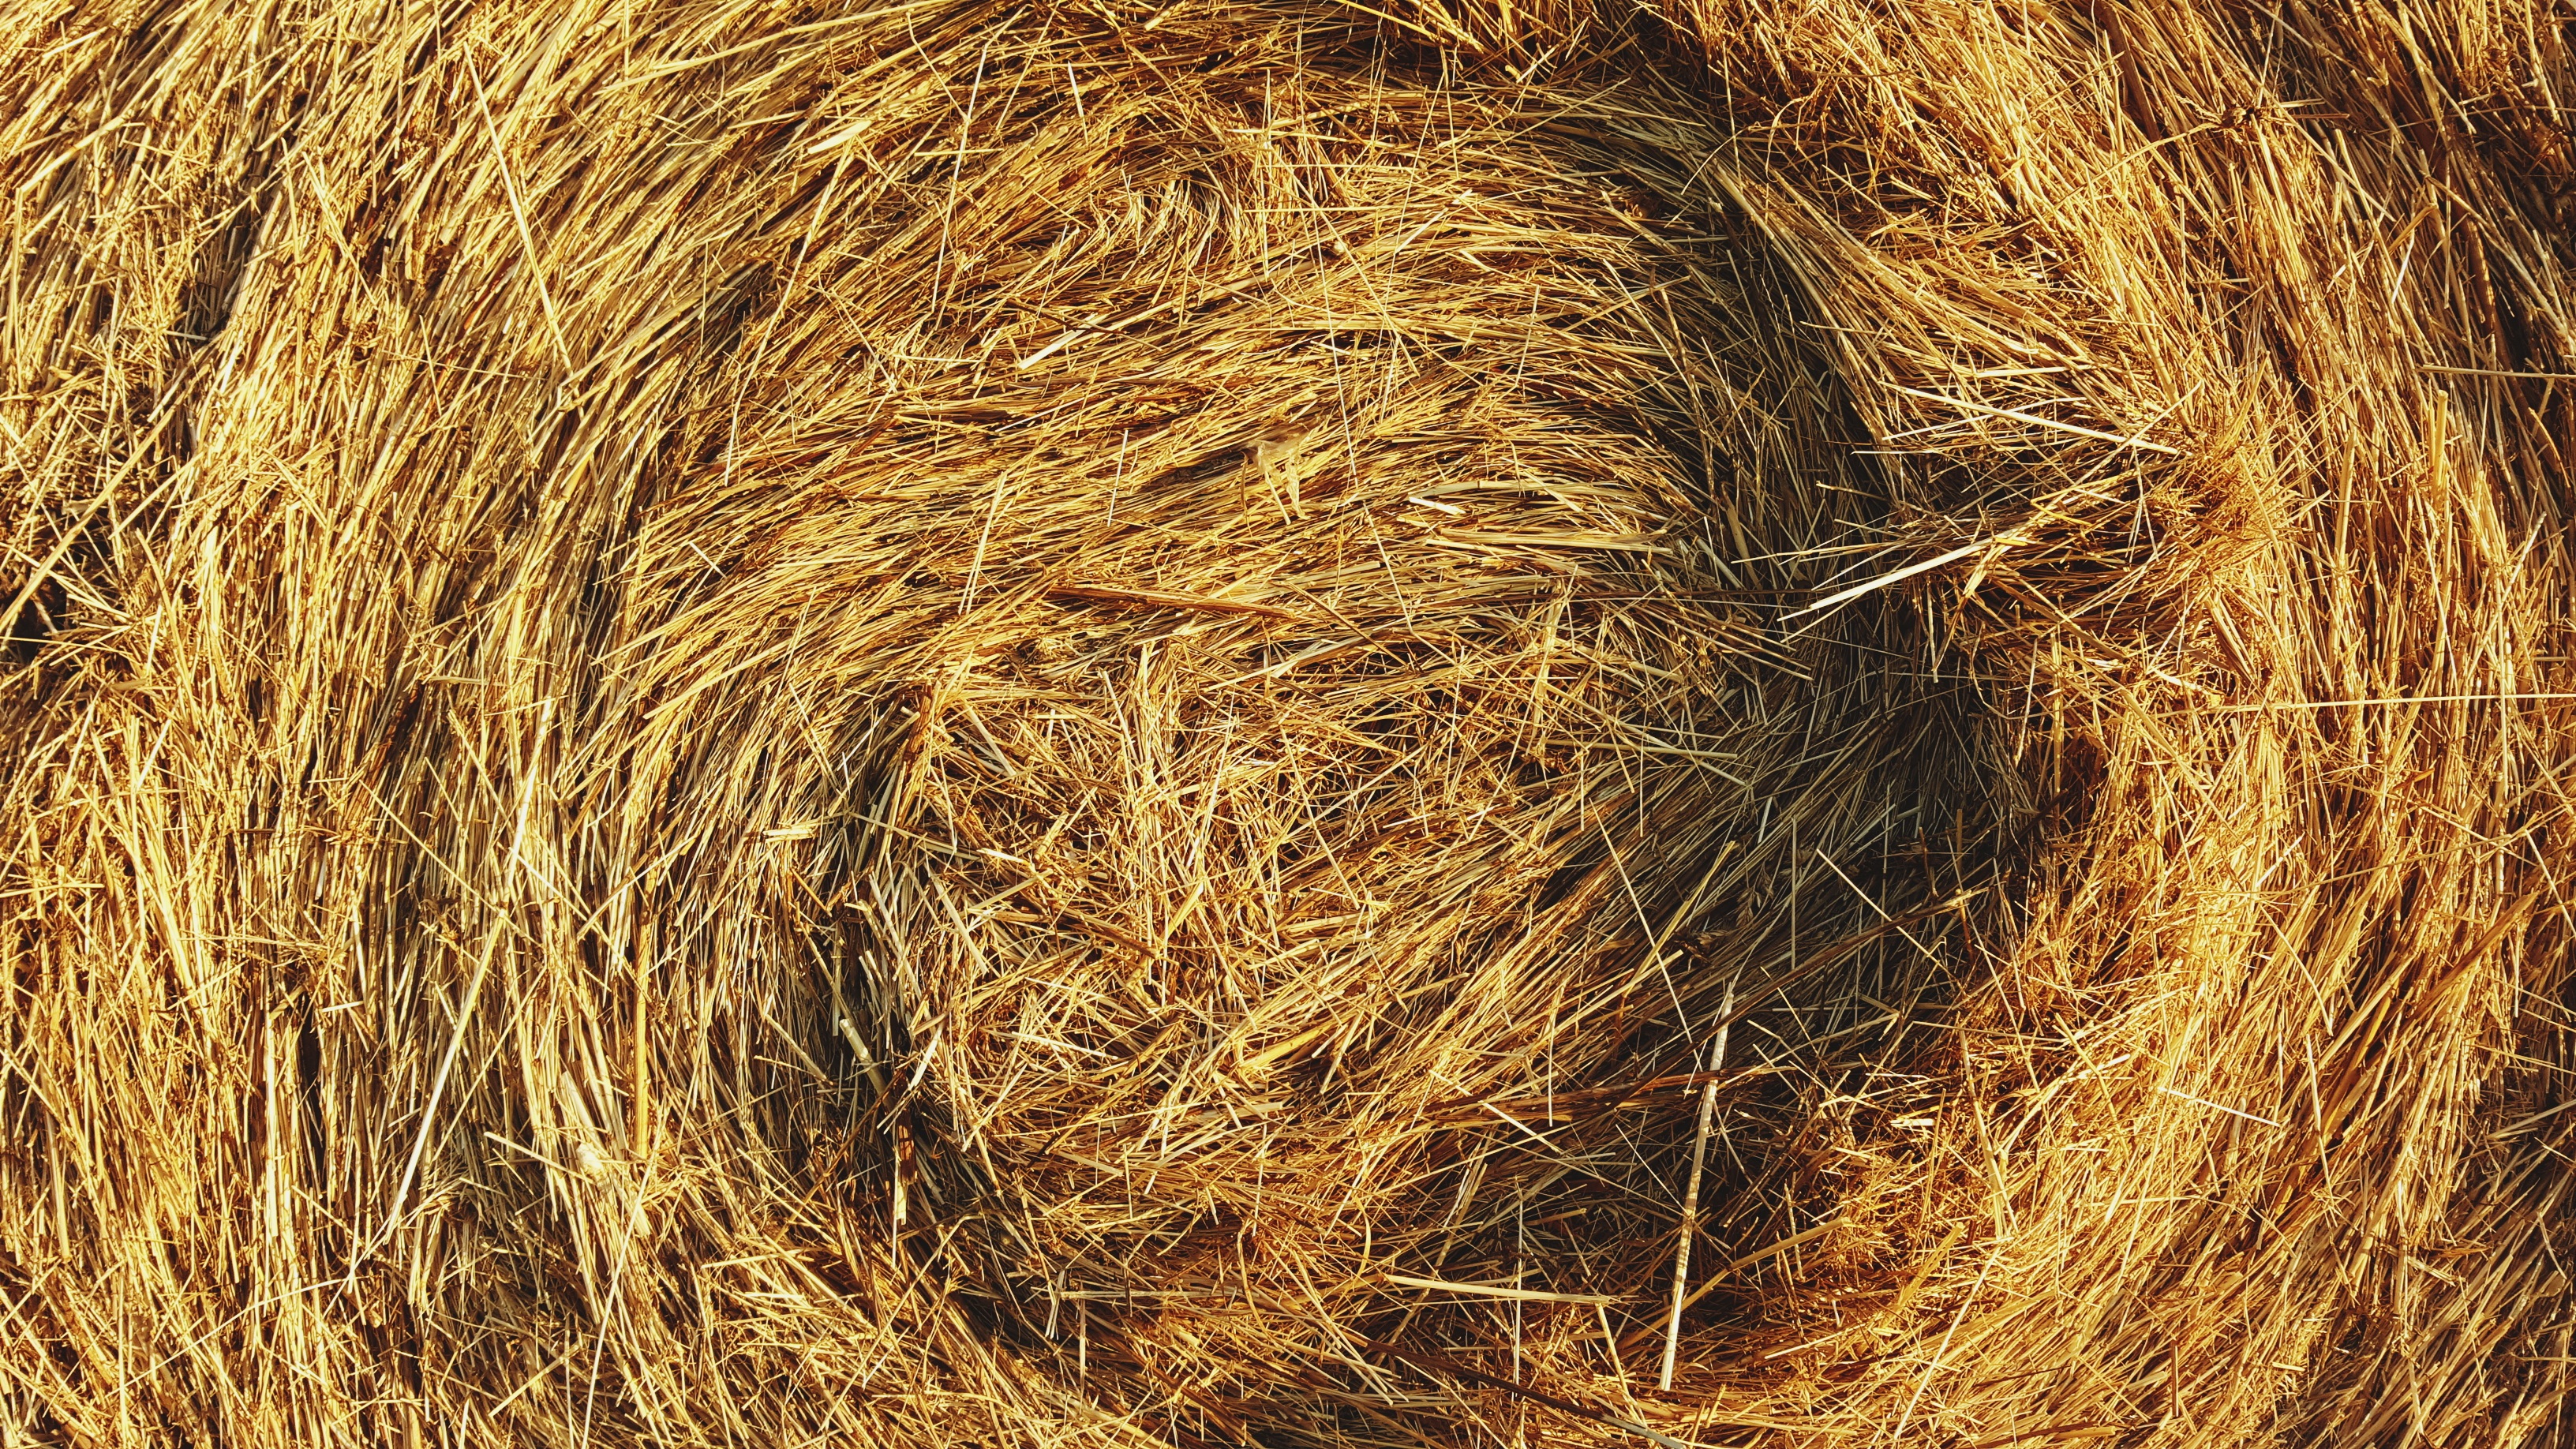
branch, plant, hay, bale, farm, trunk, rural, food, crop, agriculture, haystack, close up, straw, grass family, plant stem